Running Back (Jessica Mauboy song)

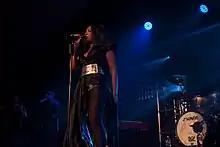
Mauboy performing at the Galaxy Tour, January 2012.

Mauboy performed "Running Back" on the elimination show of "Australian Idol" in October 2008, wearing a black dress and heels with her hair tied up in a bun. Mauboy was a former contestant of the show in 2006, and became runner-up to Damien Leith. She also performed the song at the 2008 Sydney New Year's Eve event. On 11 January 2009, Mauboy performed "Running Back" during a Twenty20 cricket match at the Melbourne Cricket Ground. At the 2009 MTV Australia Awards, Mauboy performed a medley of "Running Back" and "Been Waiting", which broadcast in 162 countries. She also performed "Running Back" at her first 'Live at the Chapel' concert, held at the Paddington Uniting Church in Sydney on 9 July 2009. In September 2009, Mauboy performed the song during Beyoncé's Australian leg of her I Am... World Tour, in which she served as a support act. She also became a support act for Chris Brown's Australian F.A.M.E. Tour in April 2011, and performed "Running Back". For the performance, Mauboy wore a "skin-tight black spandex ensemble with silver glittery" boots. In January 2012, Mauboy performed the song during her Galaxy Tour in Australia, dressed in a black and gold dress and silver diamond high heels. A live version of "Running Back" was included on Mauboy's extended play "iTunes Session" (2014).